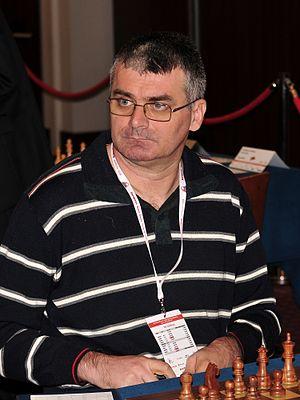
Mladen Palac est un joueur d'échecs croate né le 18 février 1971 à Donji Mamići en Bosnie-Herzégovine. Grand maître international depuis 1993, il a remporté le tournoi de grands maîtres du festival d'échecs de Bienne en 1998, le tournoi d'échecs de Reggio Emilia en 2002-2003 et quatre championnats de Croatie.